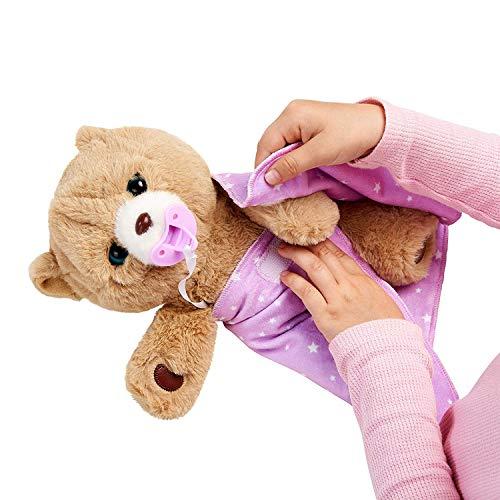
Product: Little Live Pets Cozy Dozy Cubbles The Bear, Multicolor
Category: Toys & Games | Stuffed Animals & Plush Toys | Plush Interactive Toys
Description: Cubbles the Cozy Dozy is so soft and cuddly, she makes the best bedtime buddy.
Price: $25.49
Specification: ProductDimensions:10.5x10.5x4inches|ItemWeight:13.4ounces|ShippingWeight:14.4ounces(Viewshippingratesandpolicies)|ASIN:B07NSMN9ZK|Itemmodelnumber:28847|Manufacturerrecommendedage:5-15years|Batteries:2AAbatteriesrequired.(included)